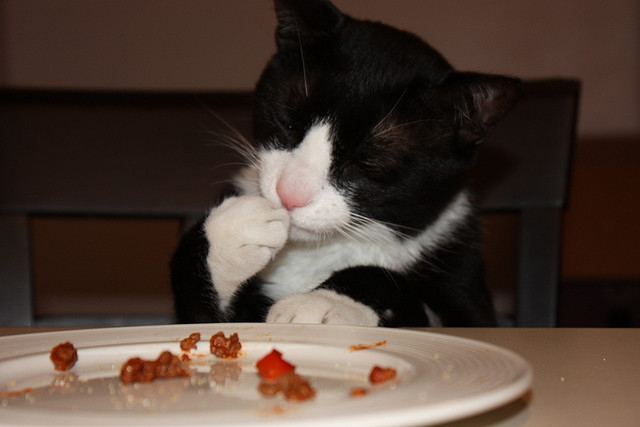
user: Given an image and a question. Answer the question in a short answer. Question: Why is the cat eating out of the plate? Short Answer:
assistant: hungry